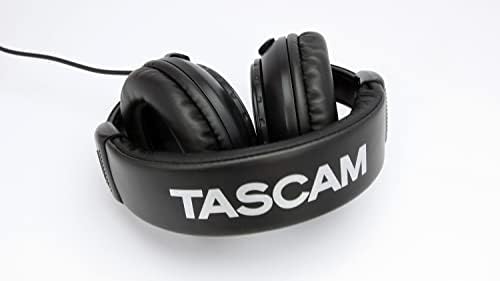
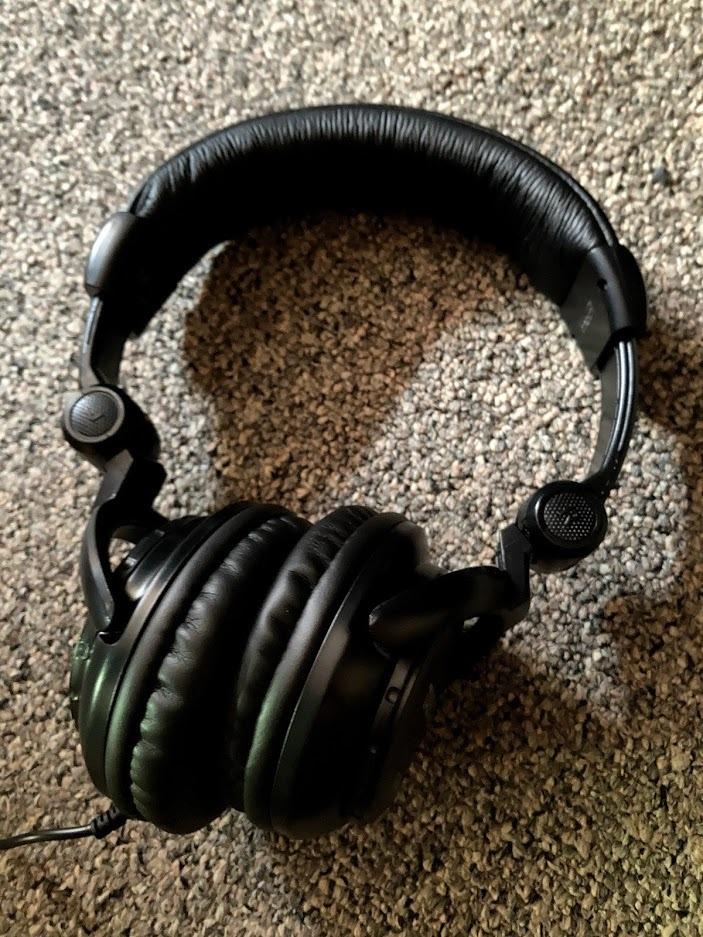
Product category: headphones
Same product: yes